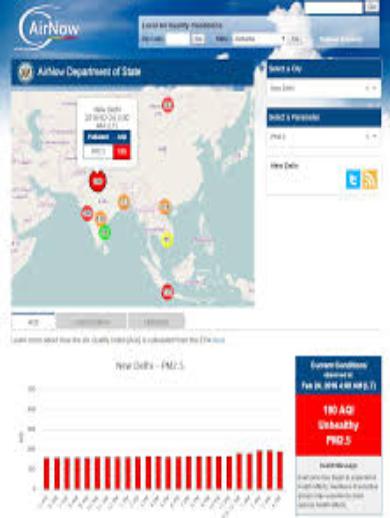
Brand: AirNow
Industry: Others